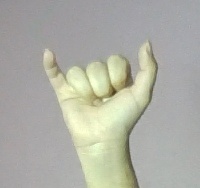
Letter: ya